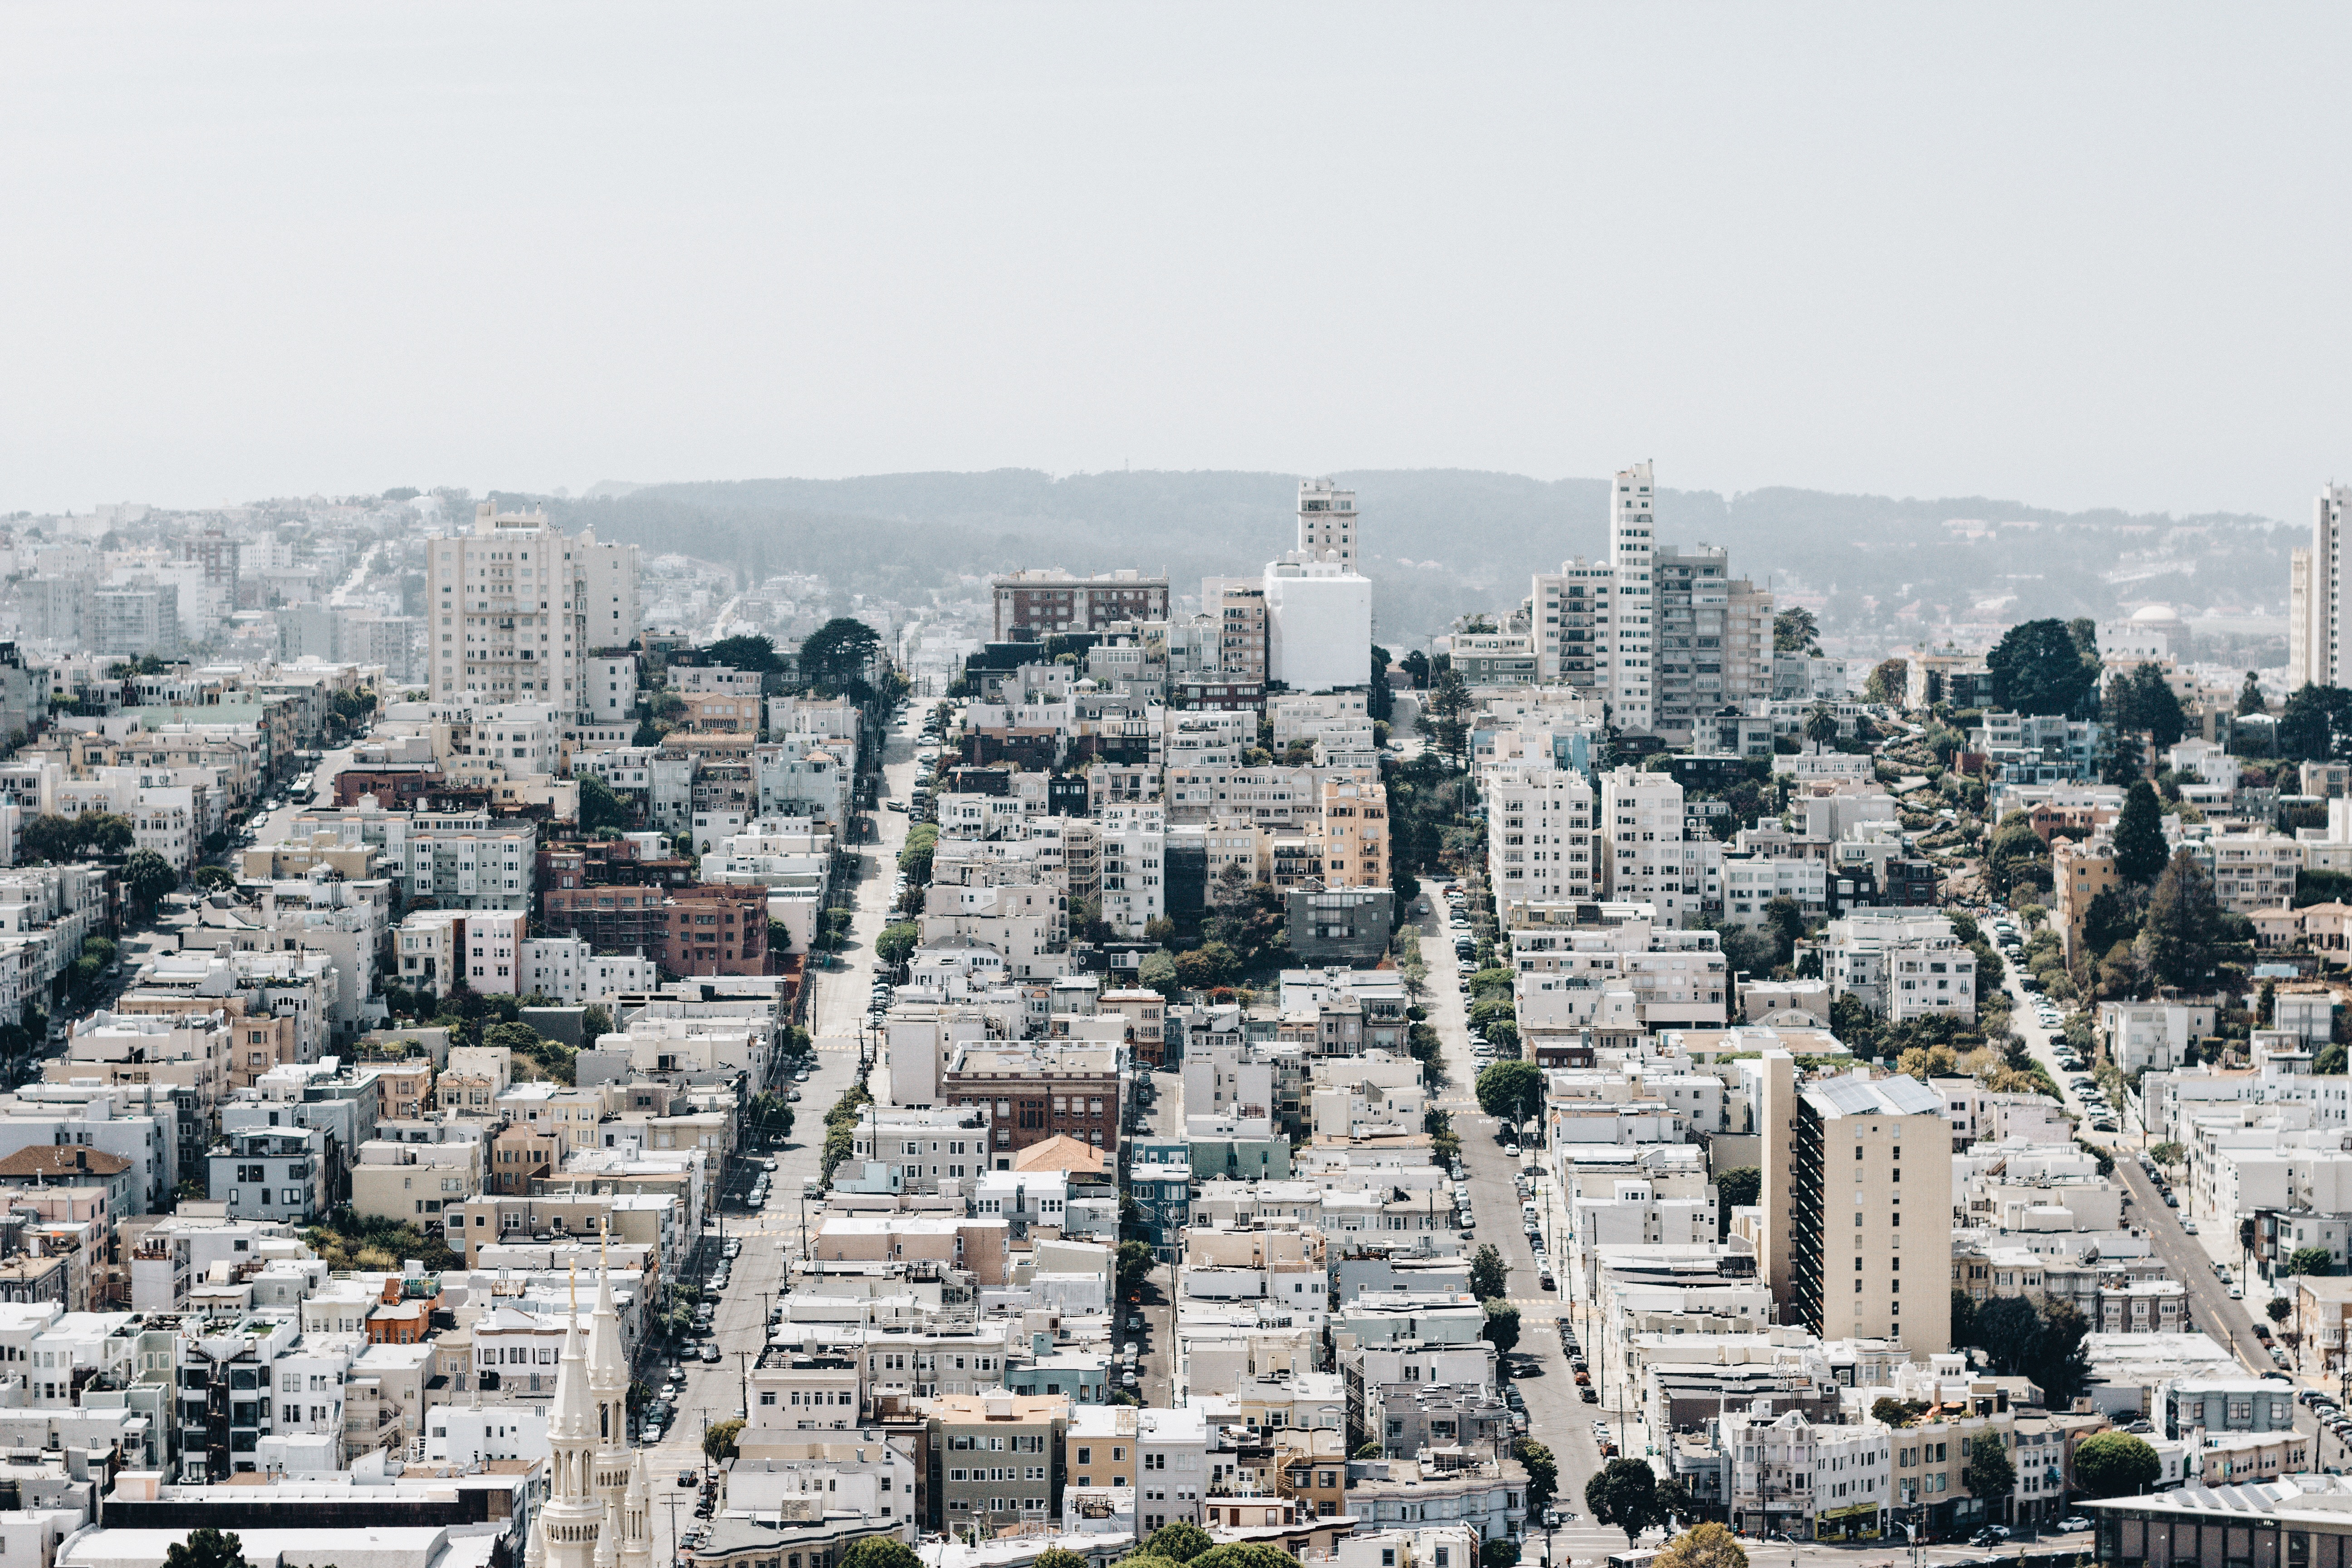
skyline, photography, town, city, skyscraper, cityscape, panorama, downtown, tower, tower block, metropolis, neighbourhood, bird's eye view, aerial photography, urban area, residential area, human settlement, metropolitan area